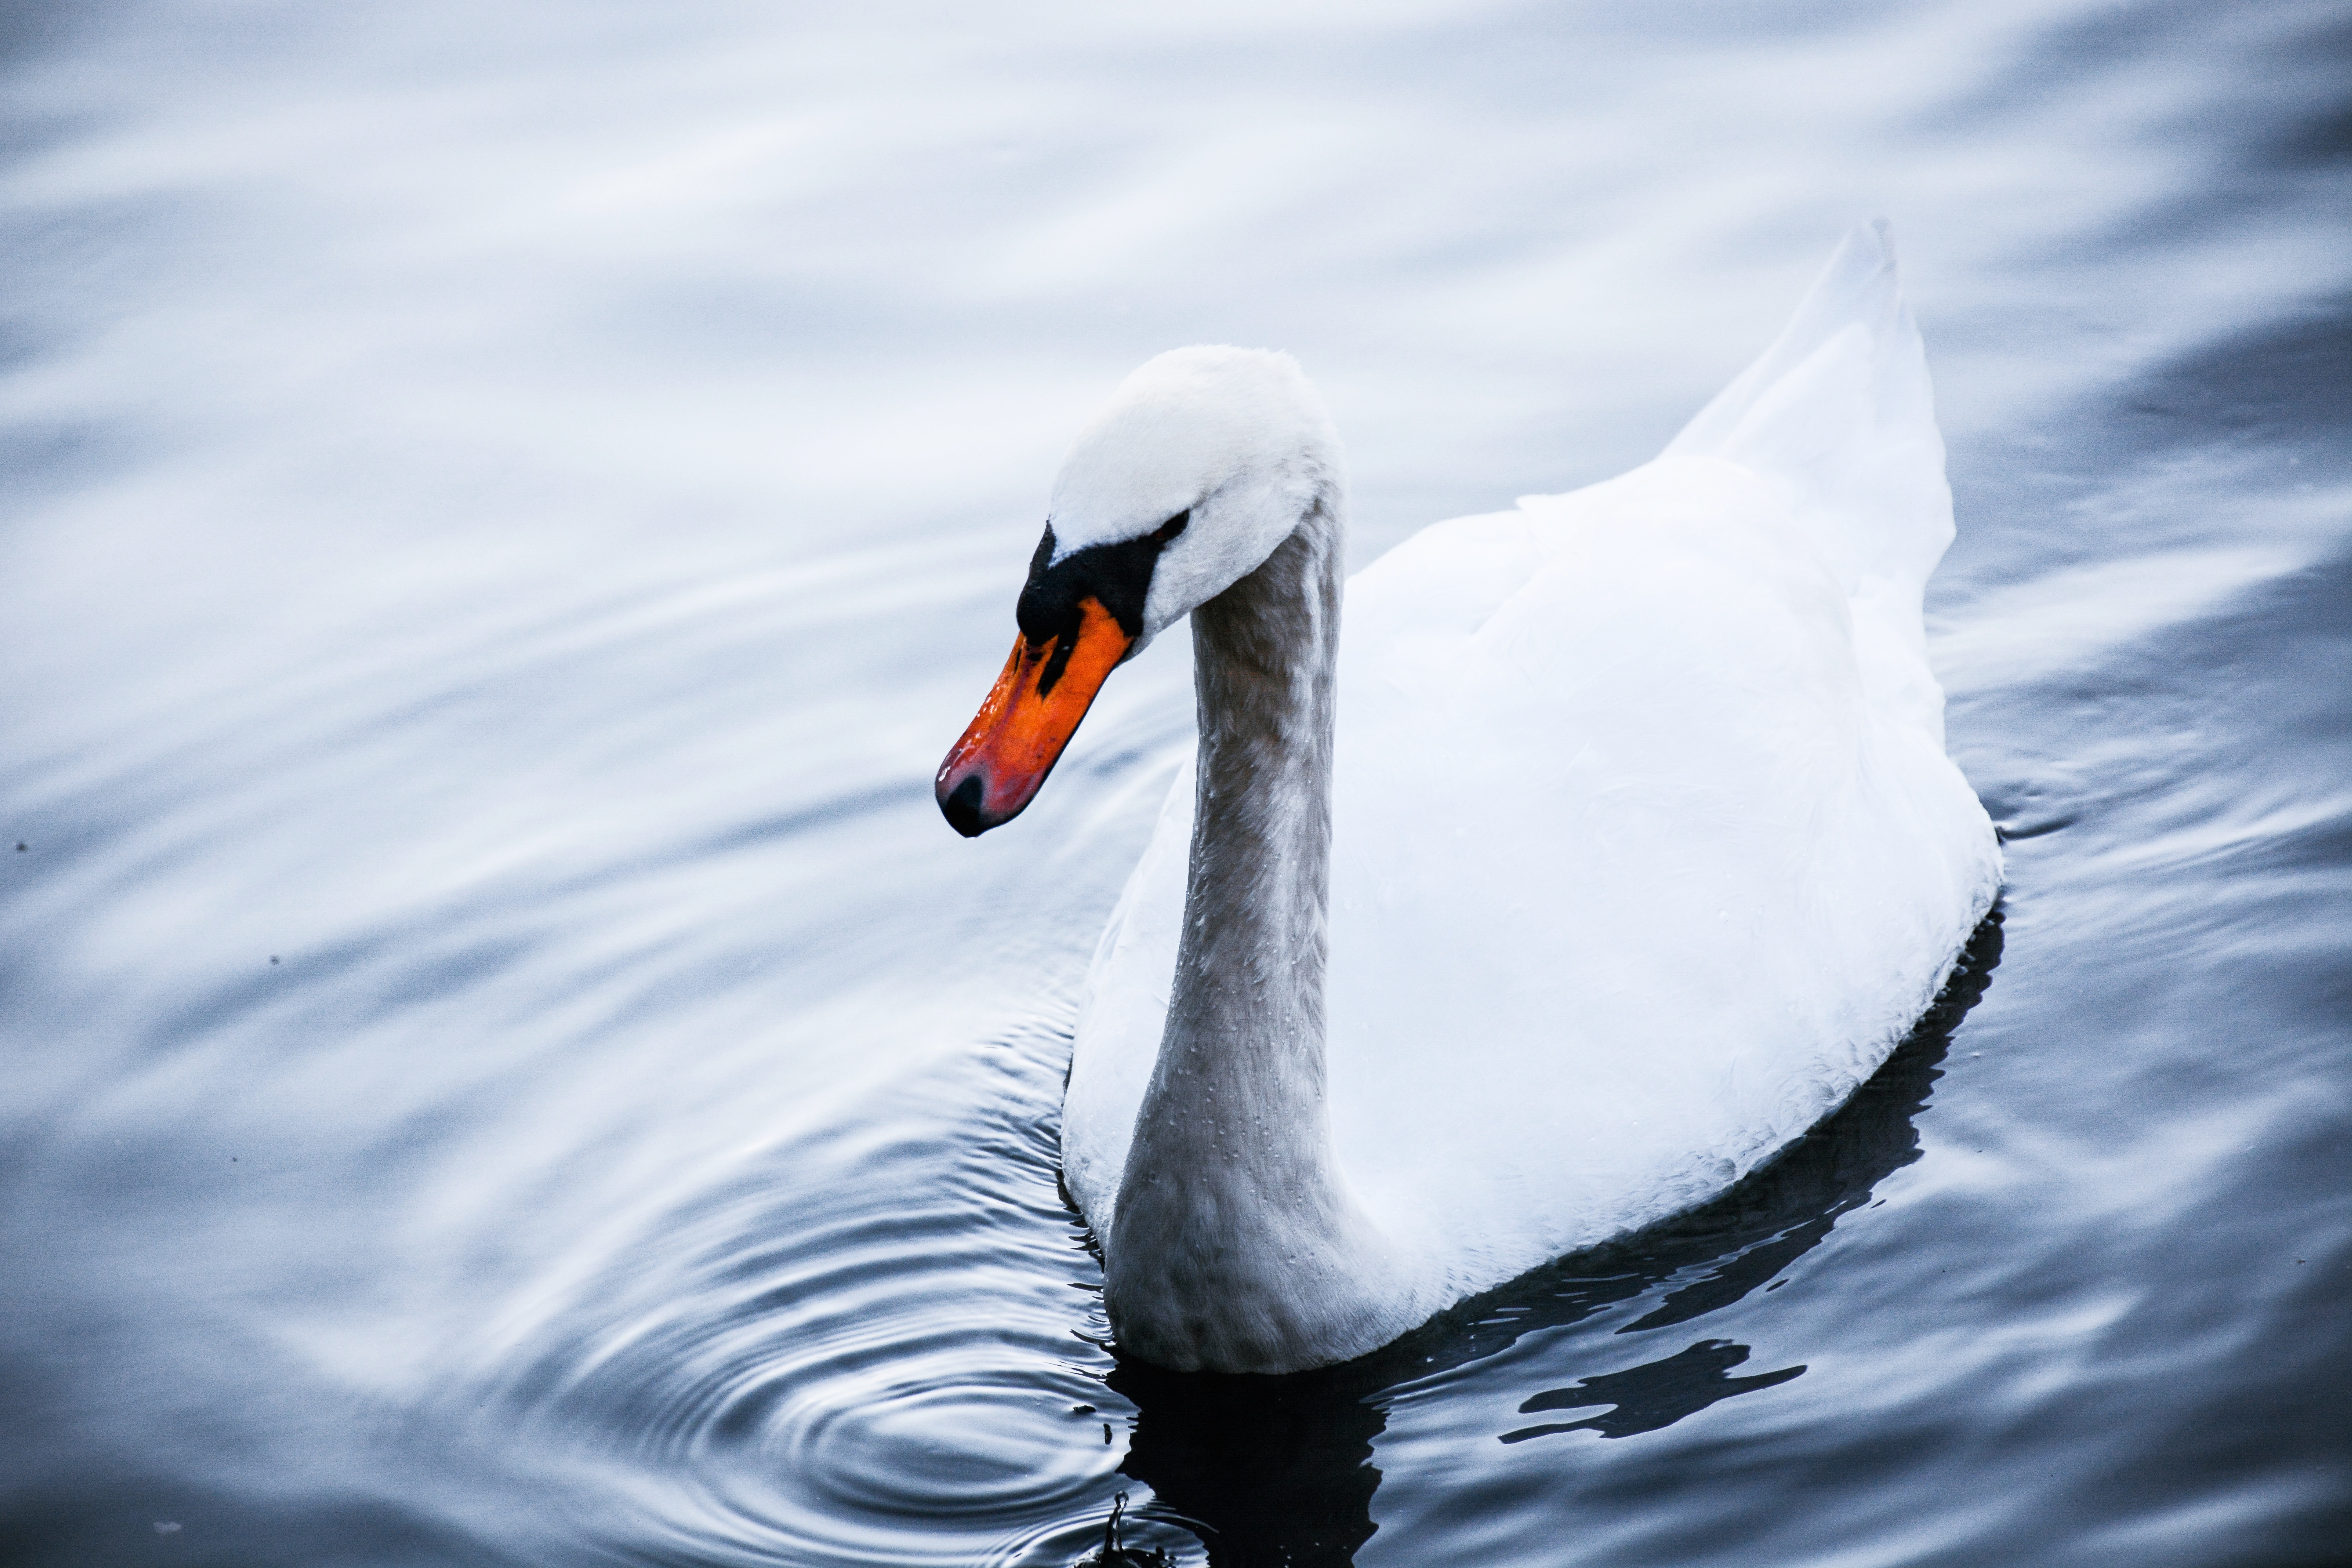
swan, bird, water bird, water, beak, ducks, geese and swans, waterfowl, sky, reflection, duck, neck, feather, wildlife, lake, wave